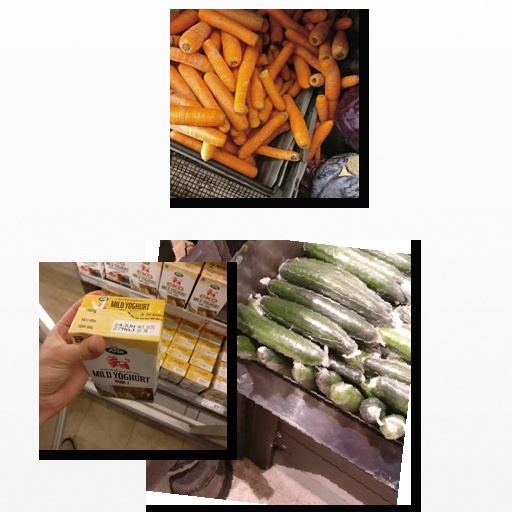
Food items: vanilla_yoghurt, carrot, cucumber